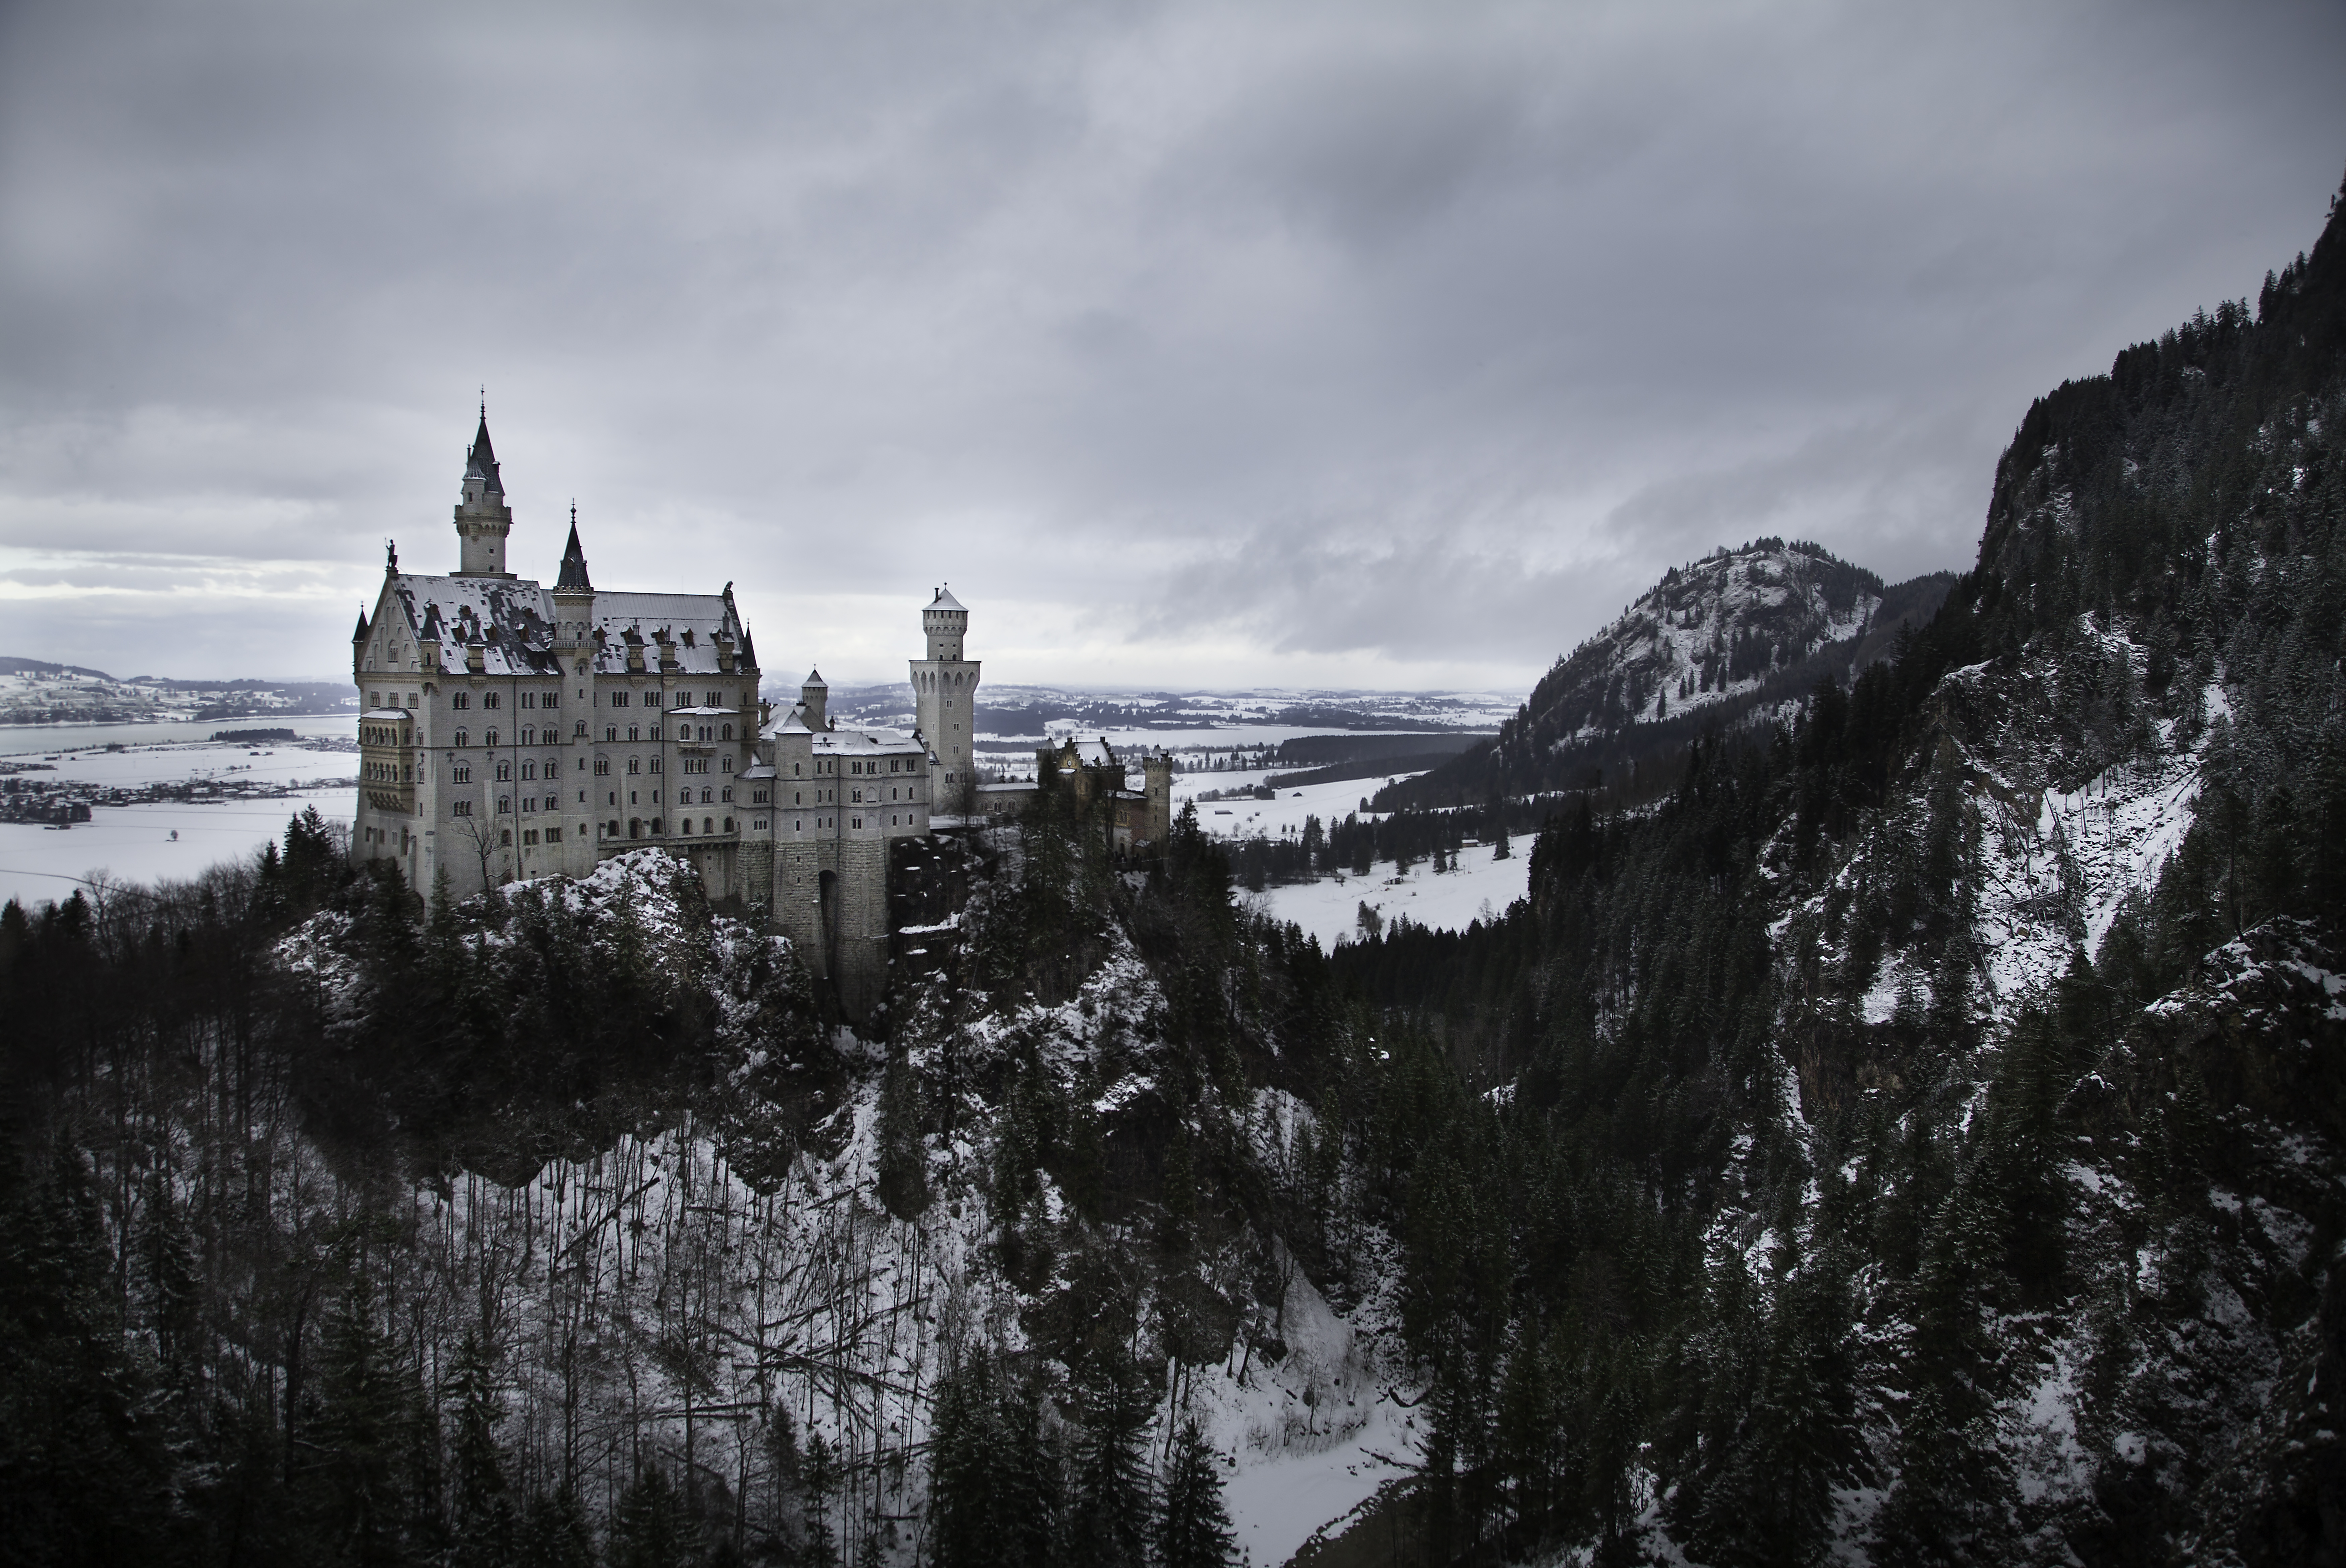
landscape, nature, mountain, snow, winter, architecture, sky, hill, building, mountain range, panorama, weather, castle, terrain, season, trees, alps, neuschwanstein castle, mountainous landforms